Robert Spittell

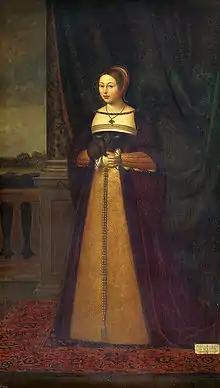
Margaret Tudor, by Daniël Mijtens

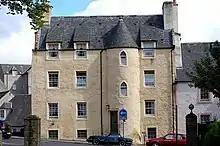
Robert Spittal's House, Stirling

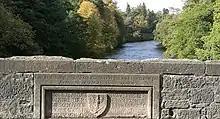
The "Brig o'Teith" with an inscription to Robert Spittell

When Margaret Tudor first arrived in Scotland, she brought an English tailor with her. In March 1504 the English tailor altered two gowns for her, and mended two kirtles.